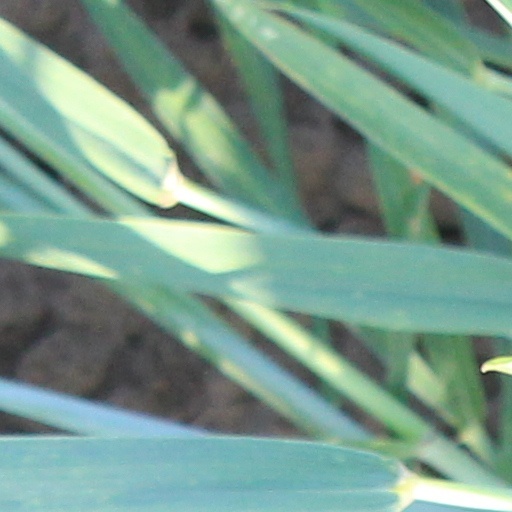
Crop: wheat